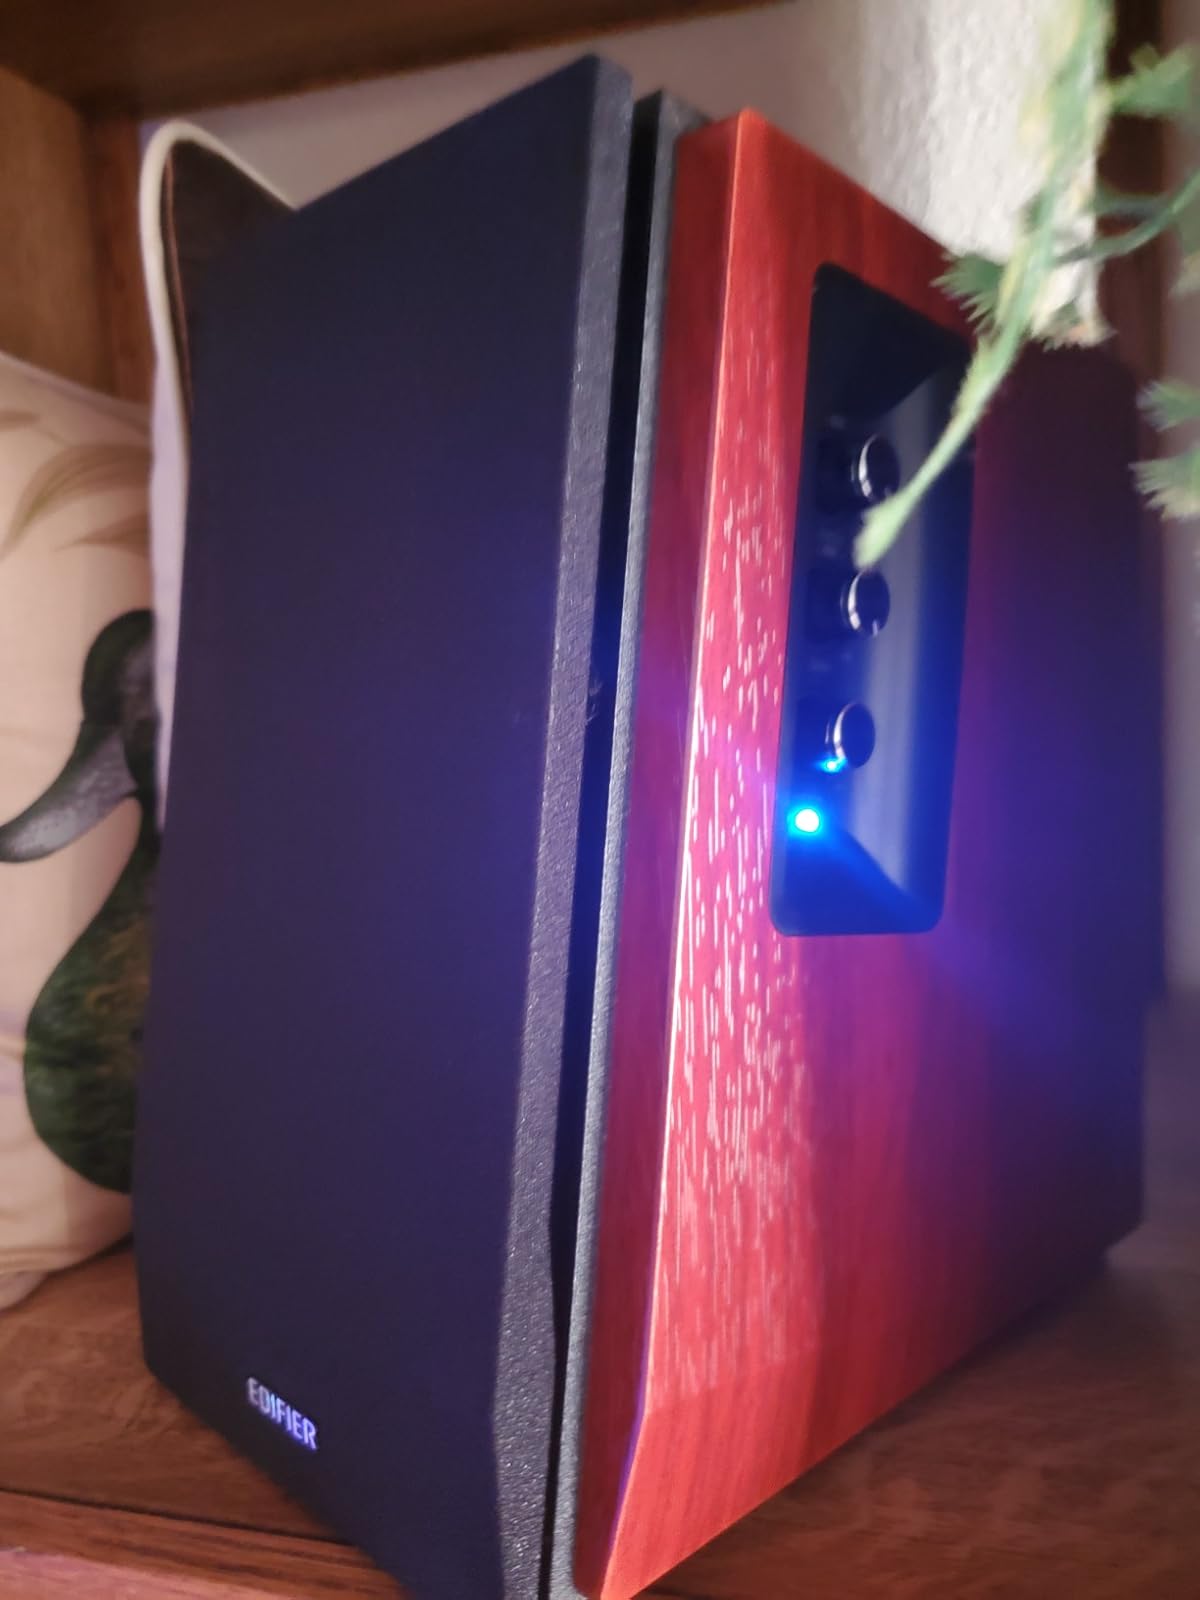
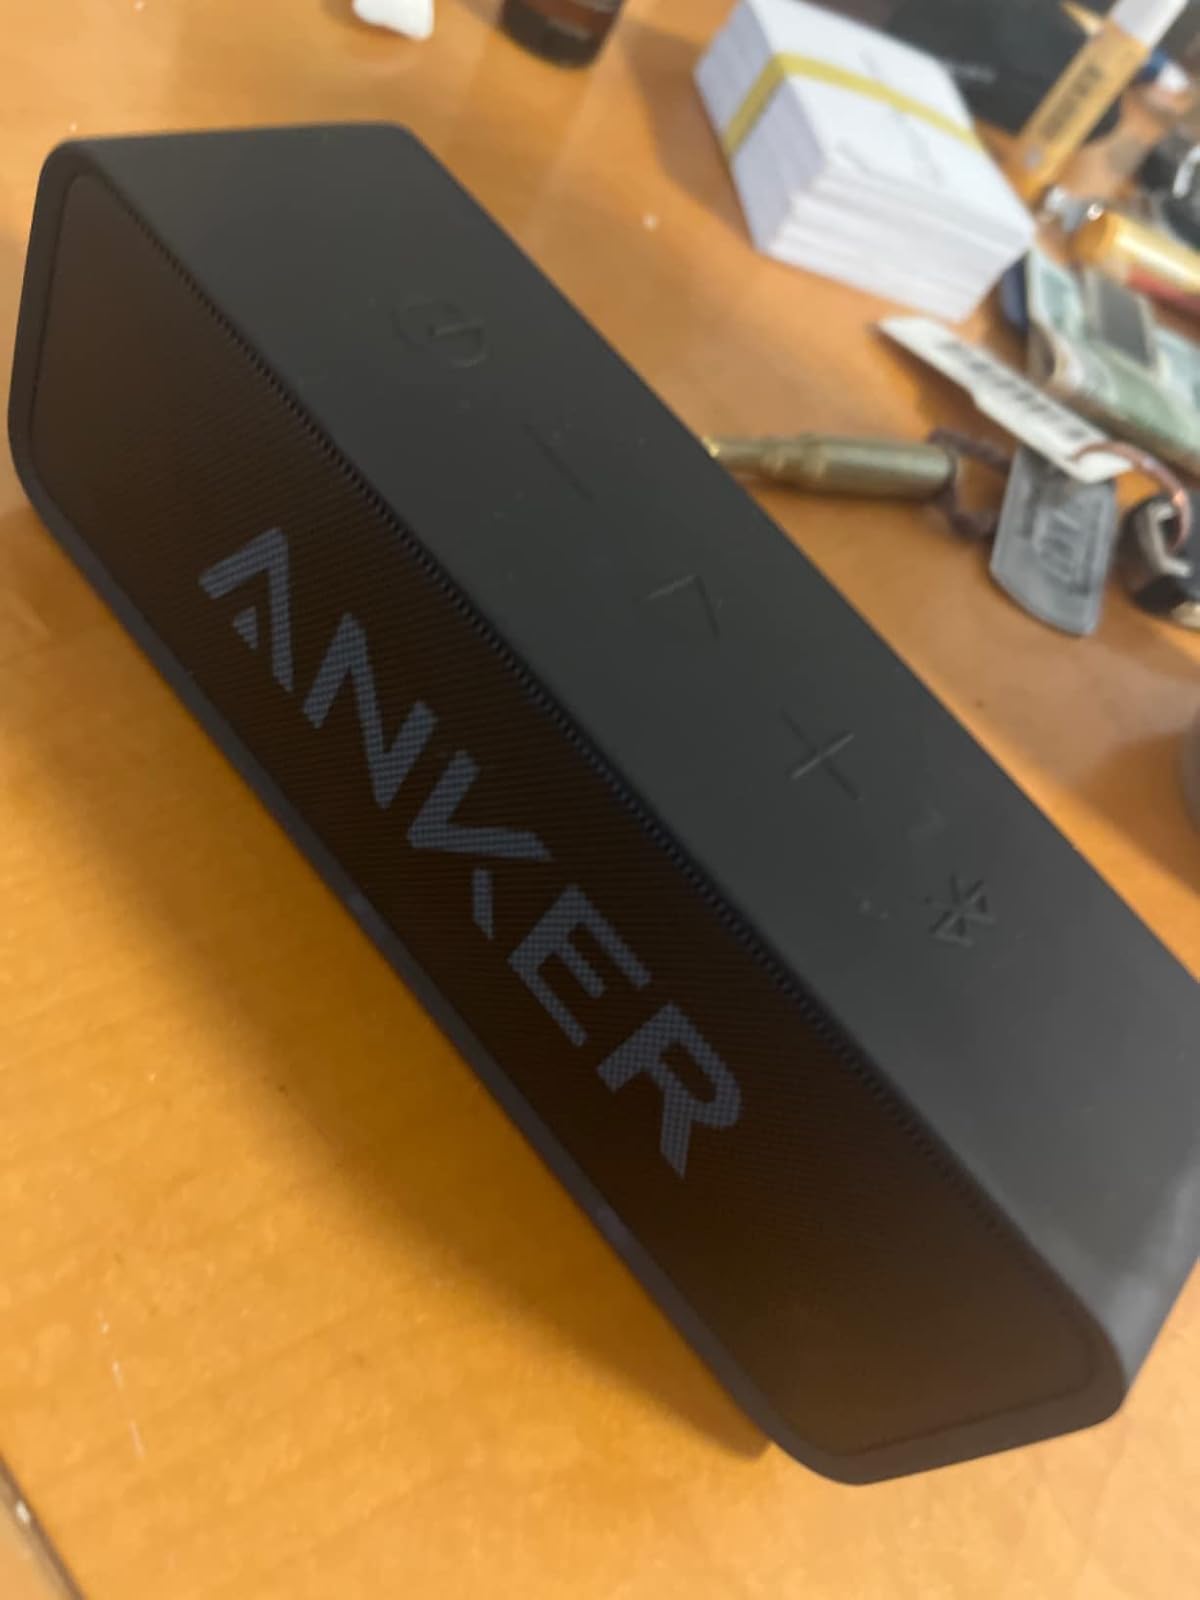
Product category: speaker
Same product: no